Philip Bounds

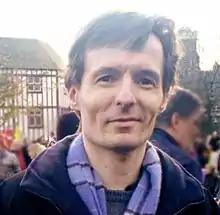
Philip Bounds in 2011

Philip Bounds was a Marxist historian, journalist and critic. He held a PhD in Politics from the University of Wales and wrote a number of books, including "Orwell and Marxism" and "British Communism and the Politics of Literature, 1928–1939".